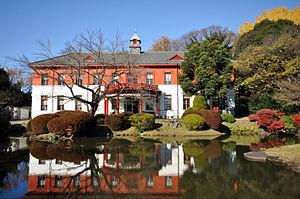
Annexe Koishikawa du musée de l'Université de Tokyo, localisée dans l'arrondissement de Bunkyo à Tokyo, et construite en 1876 日本語: 東京大学総合研究博物館小石川分館、東京都文京区、1876年。
L'université de Tokyo, couramment abrégé en Tōdai, est une université nationale japonaise, située à Tokyo. Elle a été fondée en 1877, comme l'une des universités impériales du Japon, et appartient depuis 2004 à l'association des universités nationales du Japon.